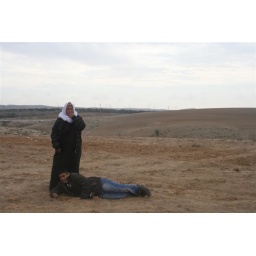
Injured boy at 9th demolition of Al Arakib with Bedouin woman standing by him